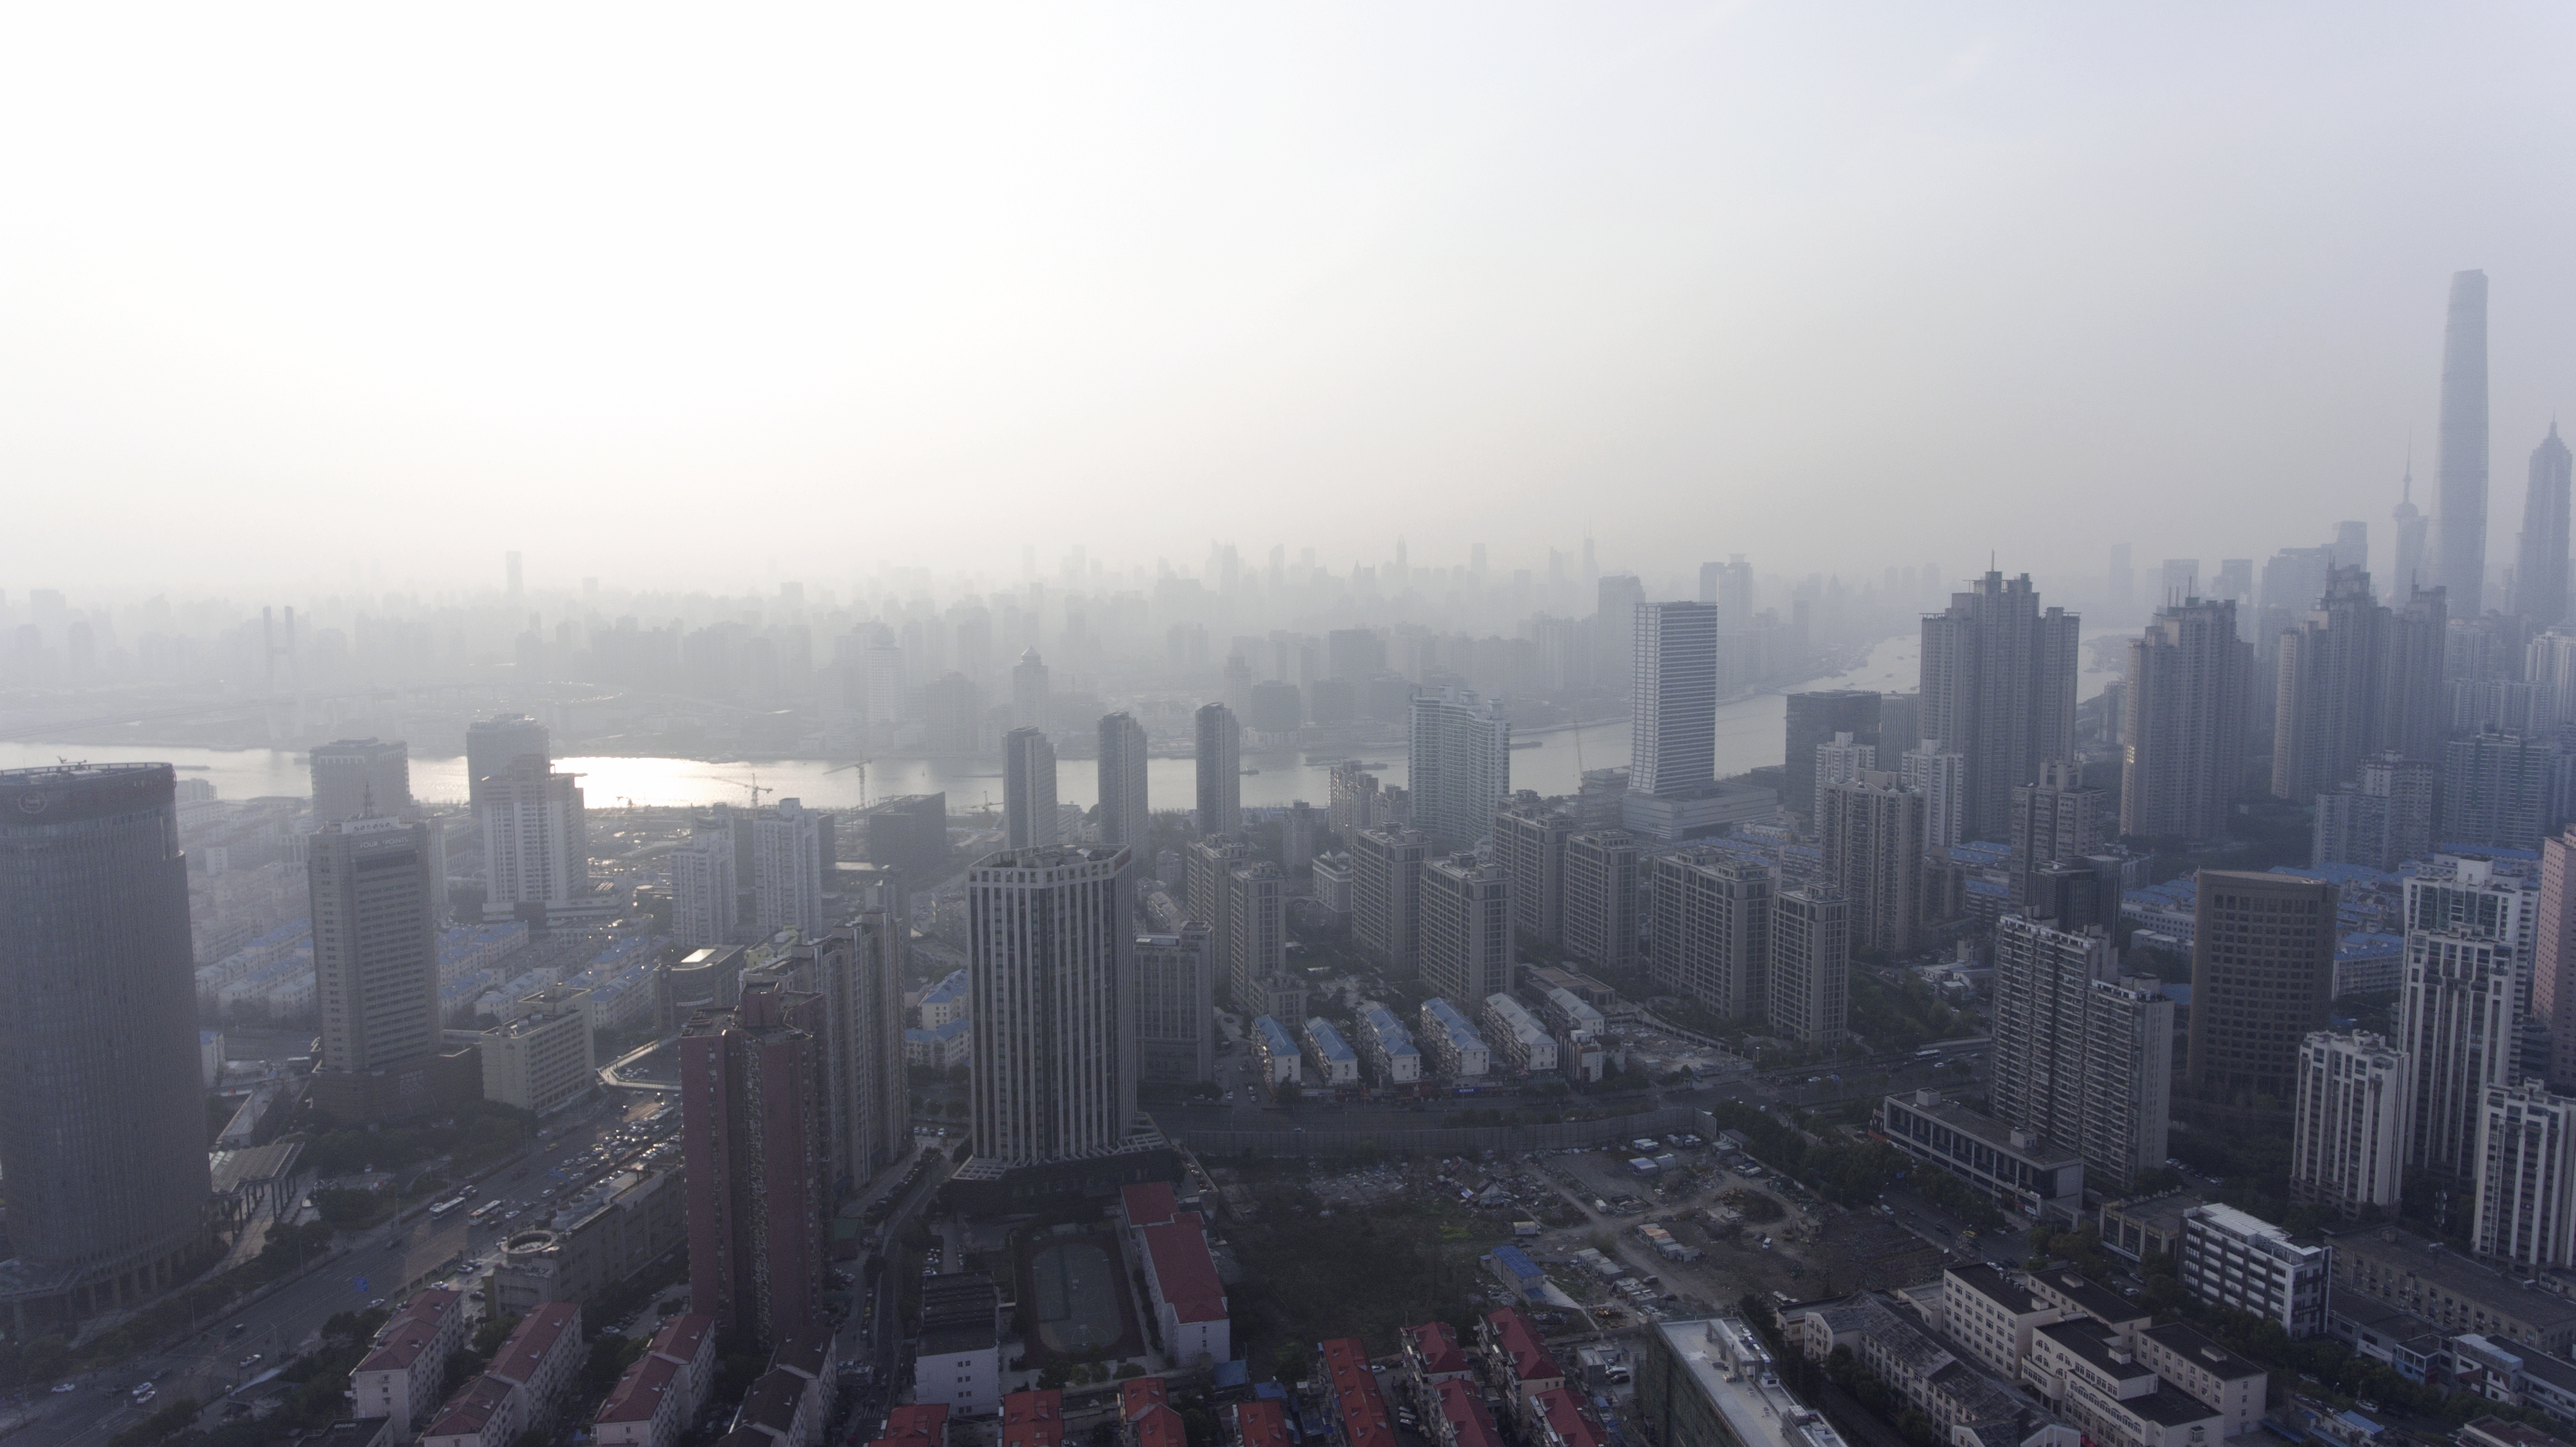
shanghai, landscape, river, metropolitan area, city, urban area, metropolis, skyline, cityscape, skyscraper, sky, haze, fog, tower block, atmosphere of earth, atmosphere, daytime, morning, building, downtown, cloud, mist, bird's eye view, suburb, horizon, tower, meteorological phenomenon